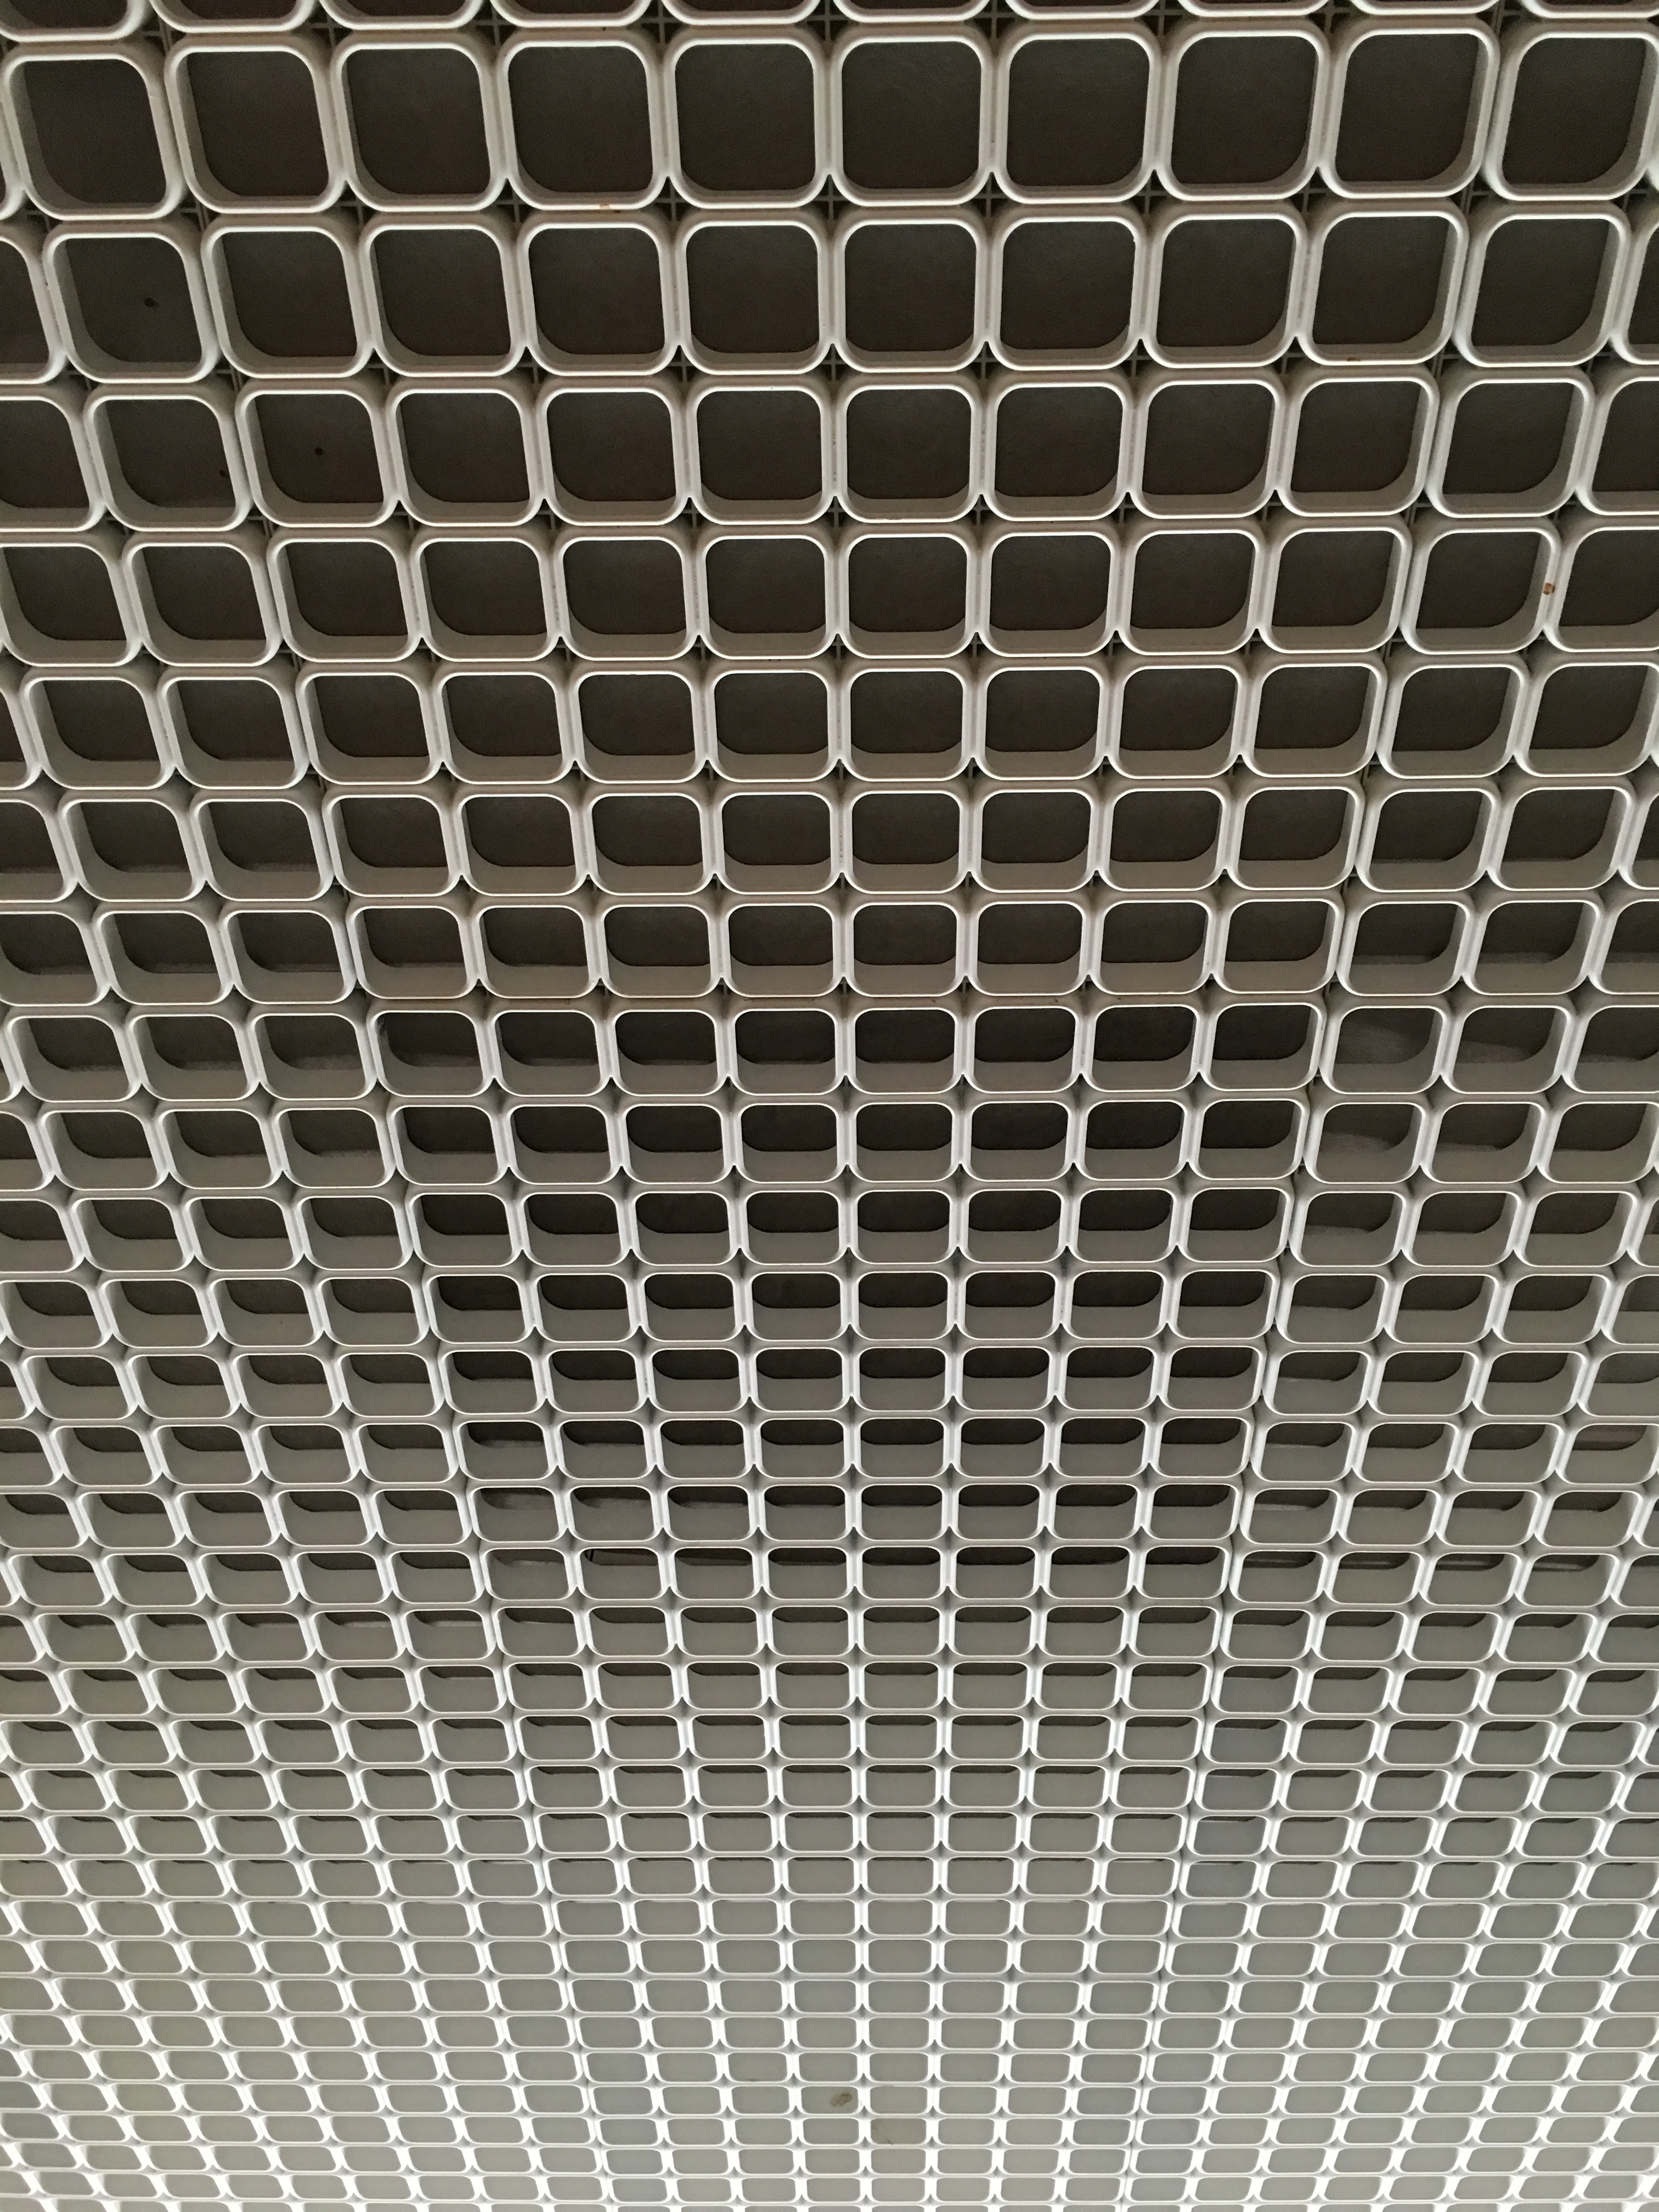
floor, ceiling, pattern, line, metal, material, circle, design, net, mesh, chain link fencing